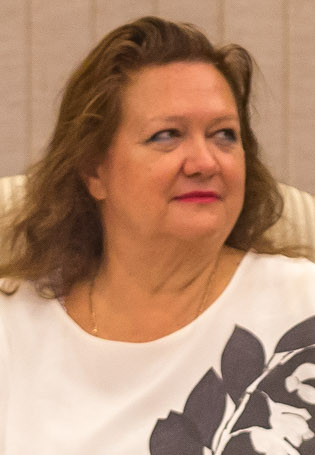
จีนา ไรน์ฮาร์ต

| name = จีนา ไรน์ฮาร์ต
| image = Gina Rinehart June 2015.jpg
| caption = ไรน์ฮาร์ต เมื่อ ค.ศ. 2015
| birth_name = จอร์จีนา โฮป แฮนค็อก
| birth_place = เพิร์ท ออสเตรเลีย
| nationality = ออสเตรเลีย
| education = St Hilda's Anglican School for Girls|St Hilda's School
| occupation = ประธานบริษัทเหมืองแร่
| boards = Hancock Prospecting
| net_worth = unbulleted list| 13.81&nbsp พันล้านดอลลาร์ออสเตรเลีย |nowrap| 14.8&nbsp;พันล้านดอลลาร์สหรัฐ
| spouse = unbulleted list||
| children = "กับเฮย์วาร์ด:'กับไรน์ฮาร์ต:"
| father = แลง แฮนค็อก
| mother = โฮป นิโคลาส
| relations = Rose Porteous
จอร์จีนา โฮป "จีนา" ไรน์ฮาร์ต () เกิดเมื่อวันที่ 9 กุมภาพันธ์ ค.ศ. 1964 เป็นนักธุรกิจชาวประเทศออสเตรเลีย|ออสเตรเลีย ประธานกลุ่มแฮนค็อกพรอสเปกติง (Hancock Prospecting) บริษัทสำรวจและขุดเหมืองแร่ของเอกชนที่ก่อตั้งโดยแลง แฮนค็อก บิดาของเธอ จีนาเป็นบุคคลที่ร่ำรวยที่สุดคนหนึ่งในออสเตรเลีย นิตยสาร "ฟอบส์" เผยว่าเธอมีมูลค่าทรัพย์สินสุทธิ 14.8 พันล้านดอลลาร์สหรัฐใน ค.ศ. 2019 จึงเป็นเศรษฐีที่ร่ำรวยติดอันดับโลก
== อ้างอิง ==
หมวดหมู่:นักธุรกิจชาวออสเตรเลีย